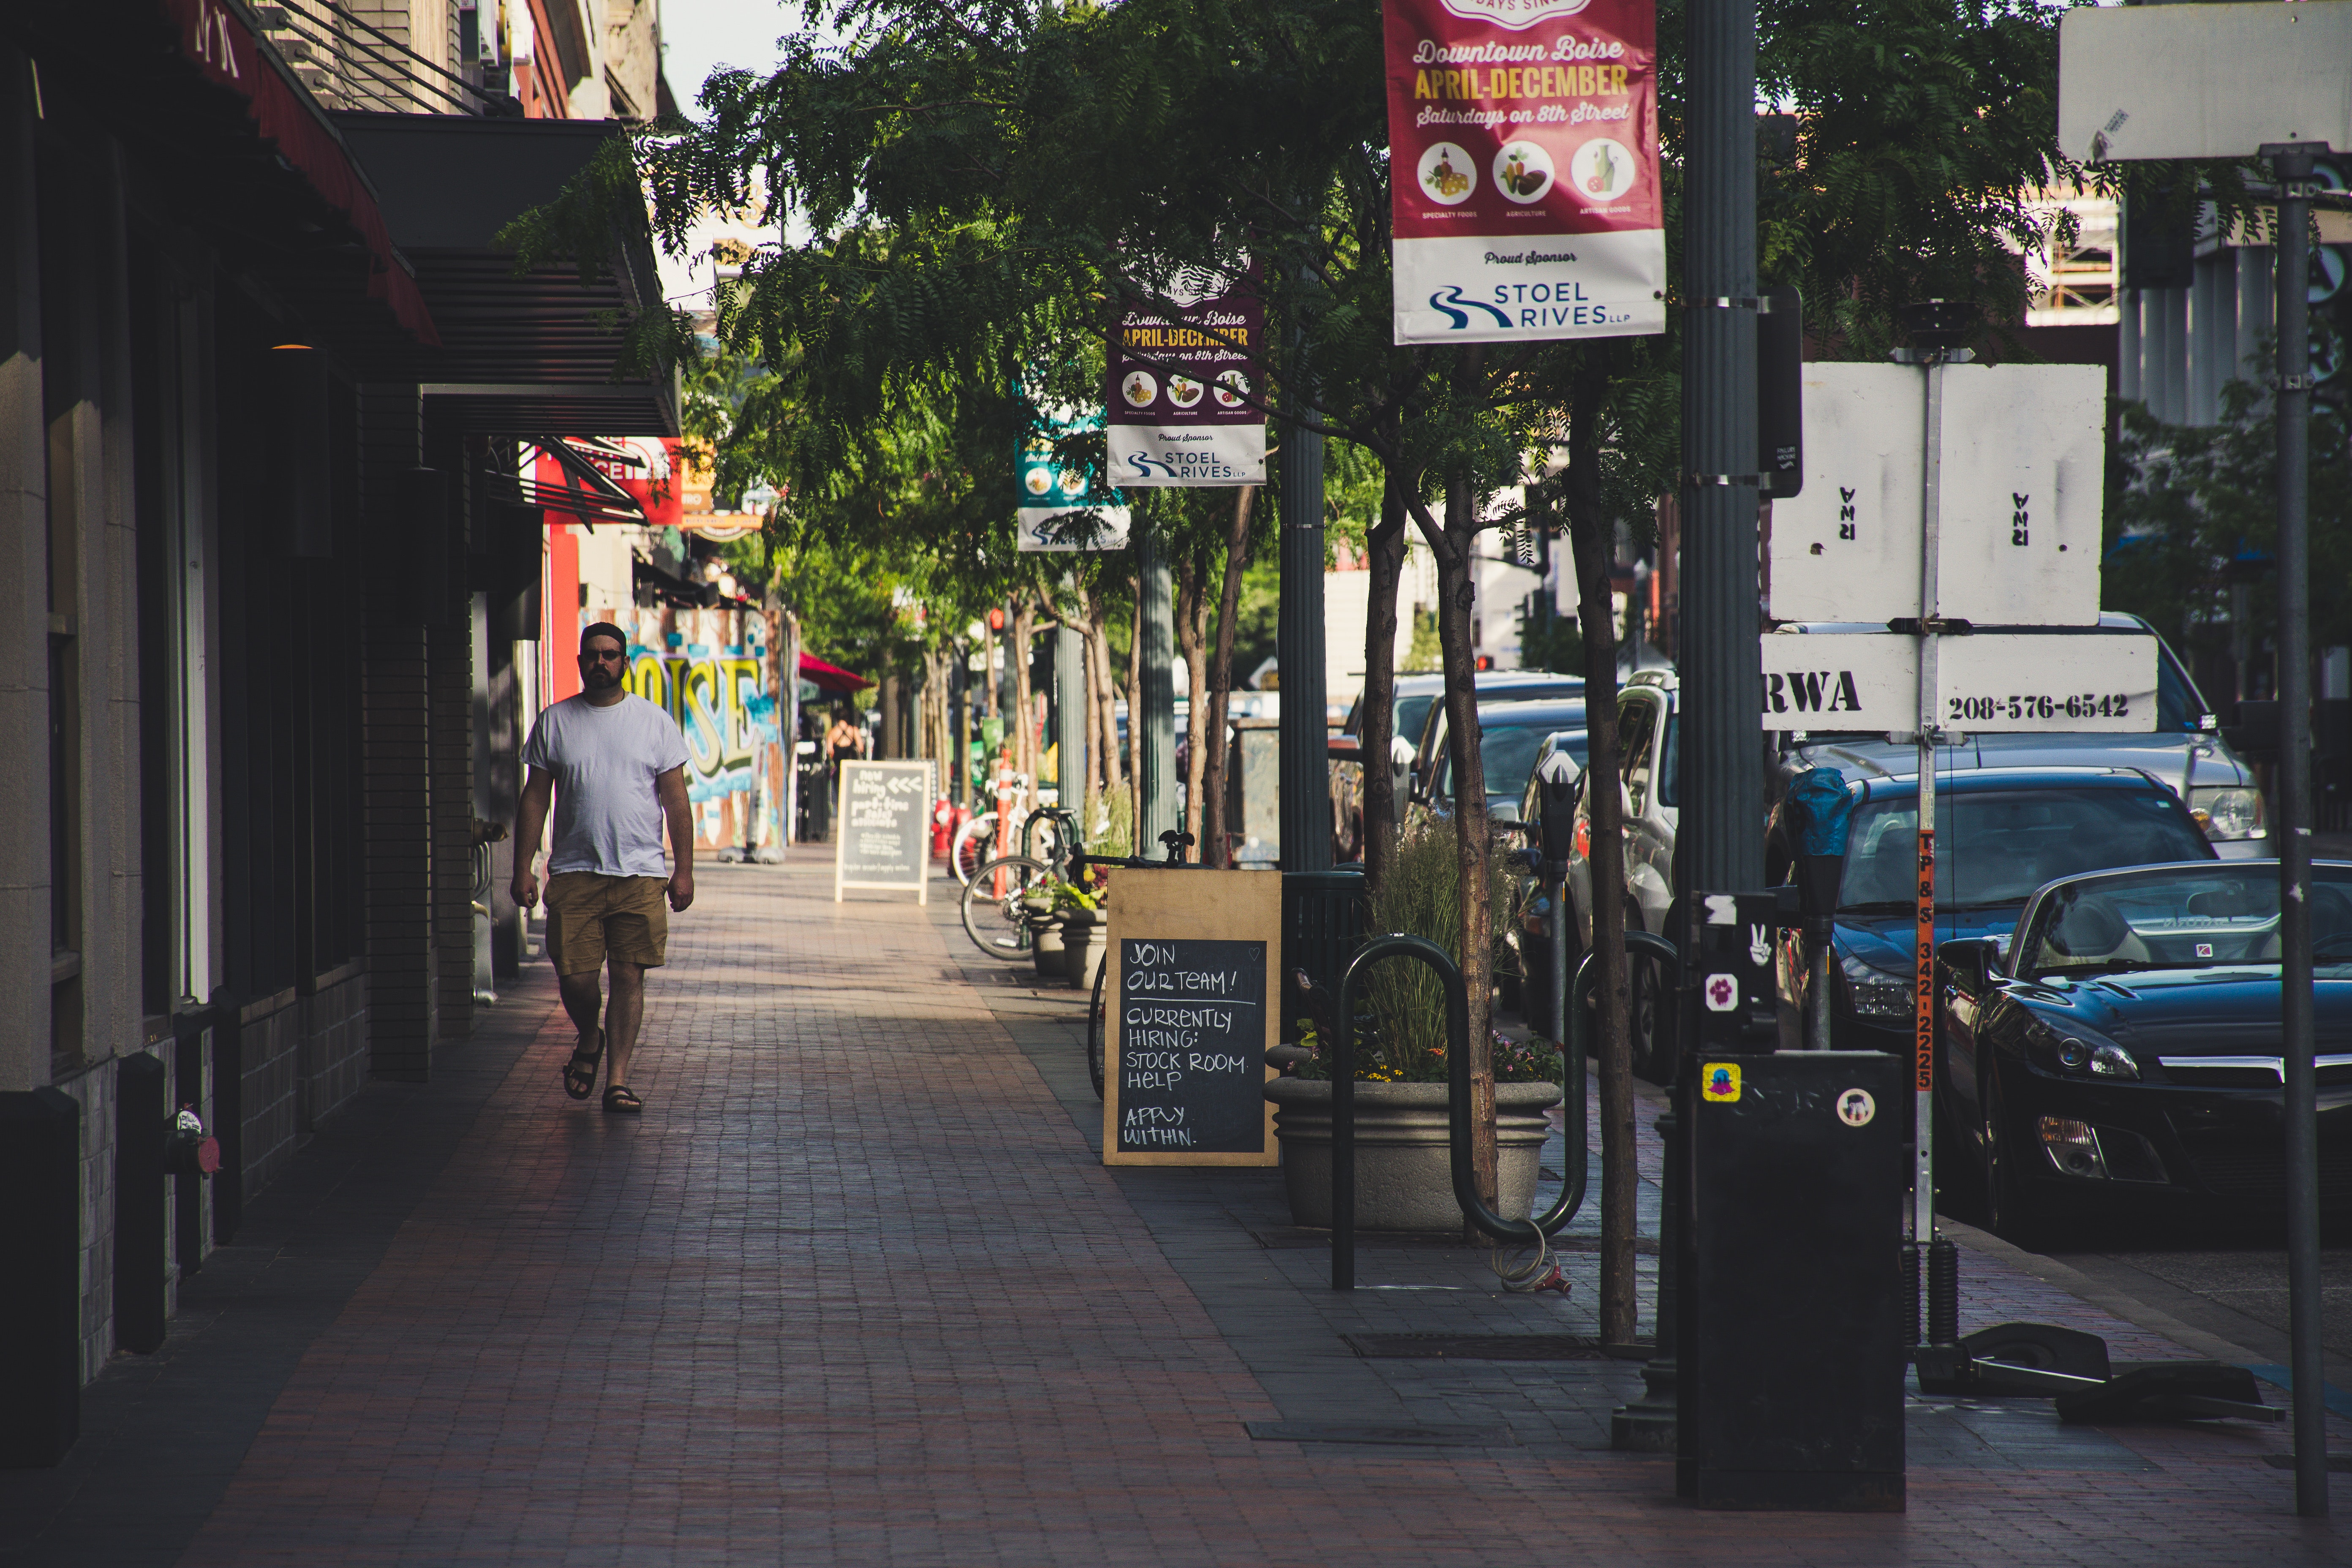
street, urban area, town, lane, neighbourhood, mode of transport, road, snapshot, city, human settlement, pedestrian, infrastructure, downtown, tree, metropolitan area, building, sidewalk, vehicle, metropolis, architecture, vacation, road surface, tourism, mixed use, night, nonbuilding structure, car, family car